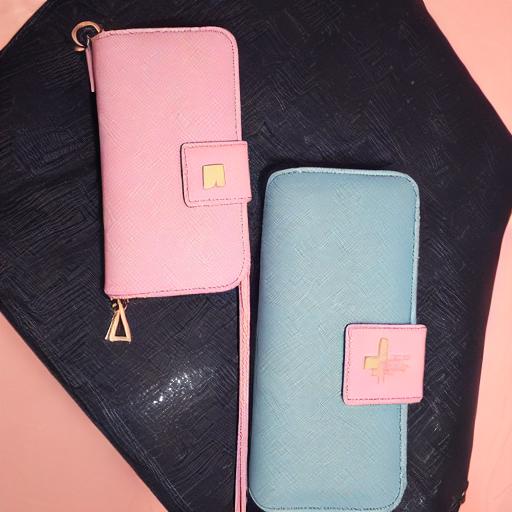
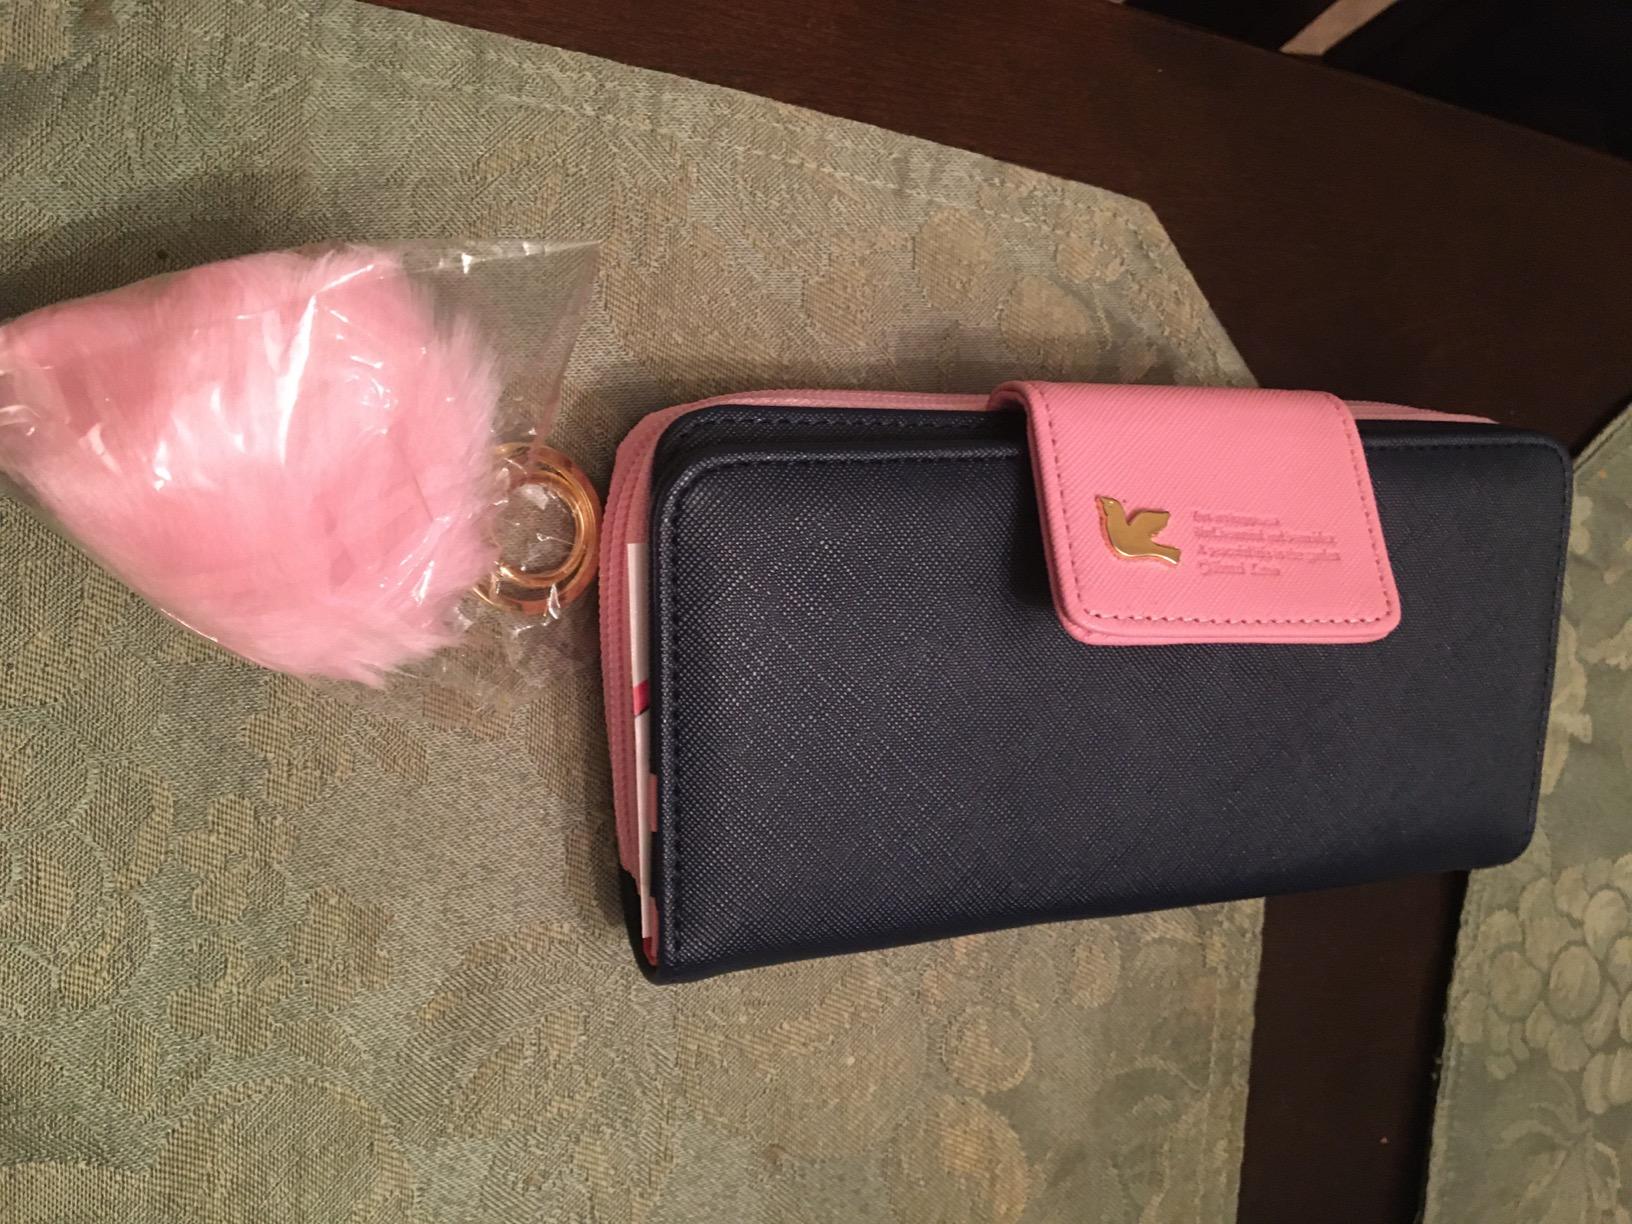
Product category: accessories_handbag
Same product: no